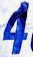
Number: 4